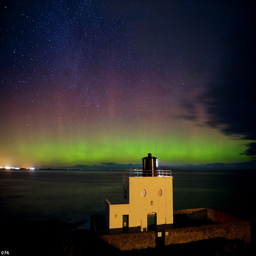
festive glow is seen on the horizon .